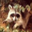
Label: raccoon